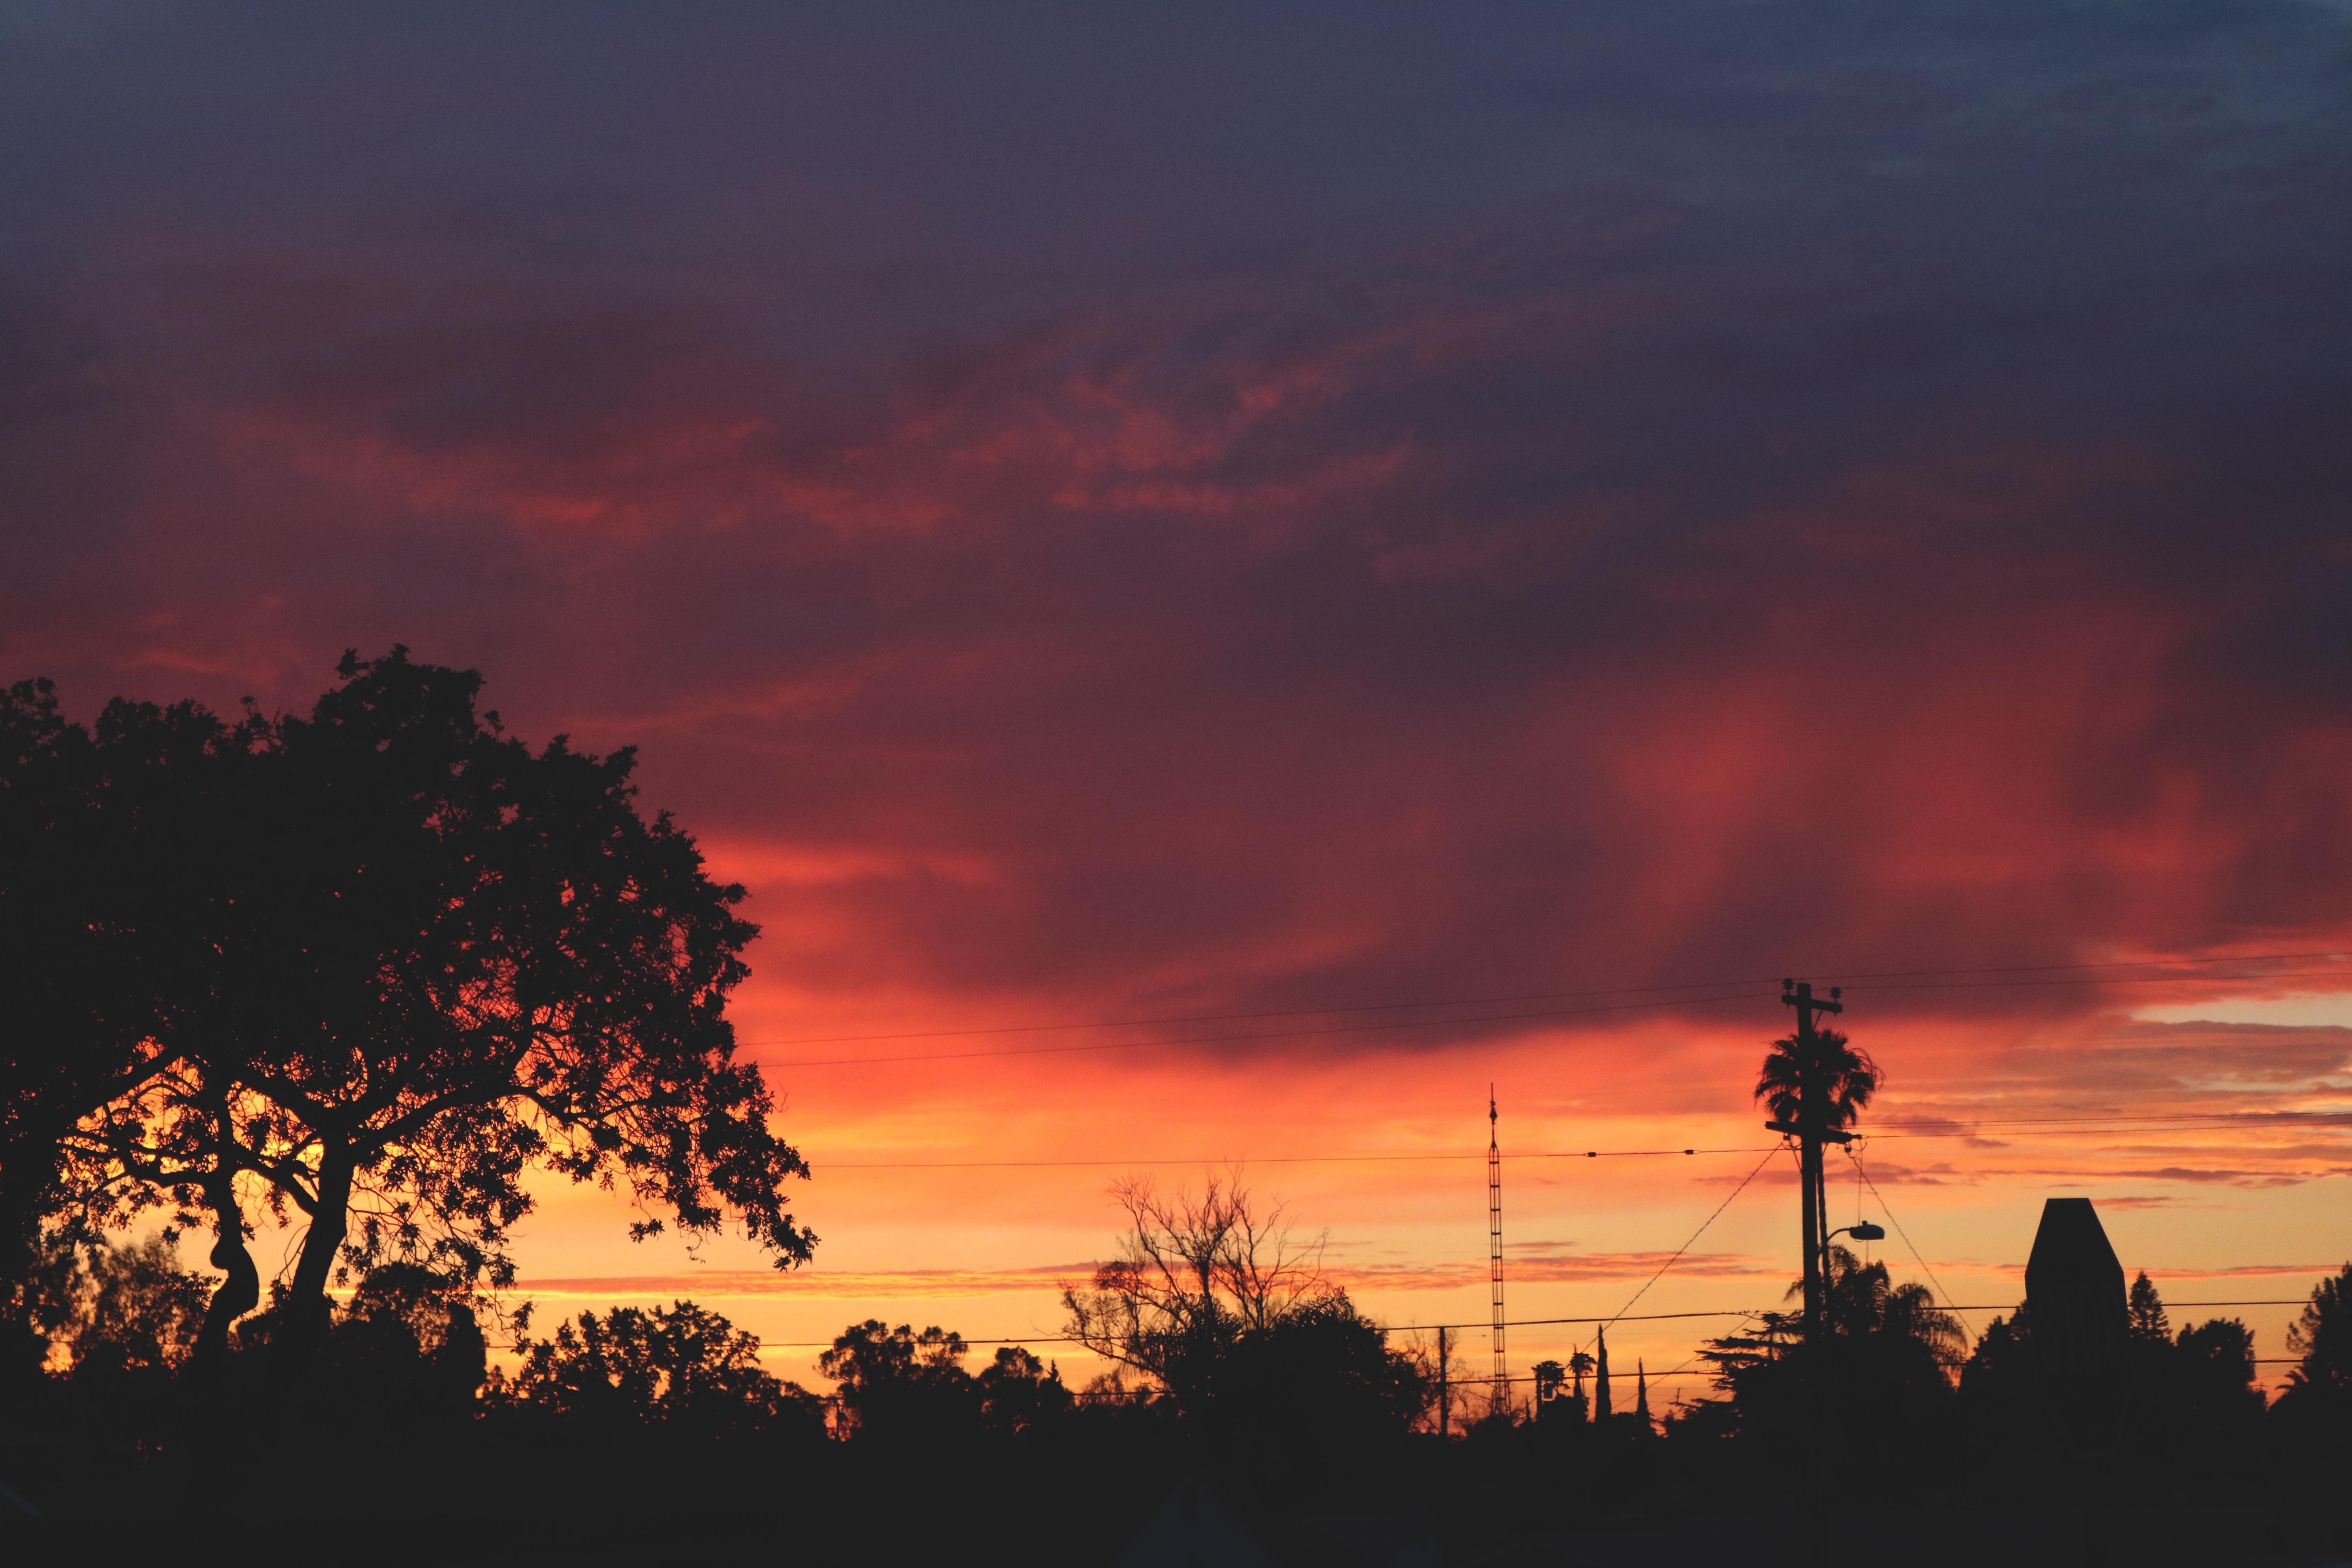
horizon, cloud, sky, sunrise, sunset, sunlight, morning, dawn, atmosphere, dusk, evening, afterglow, red sky at morning